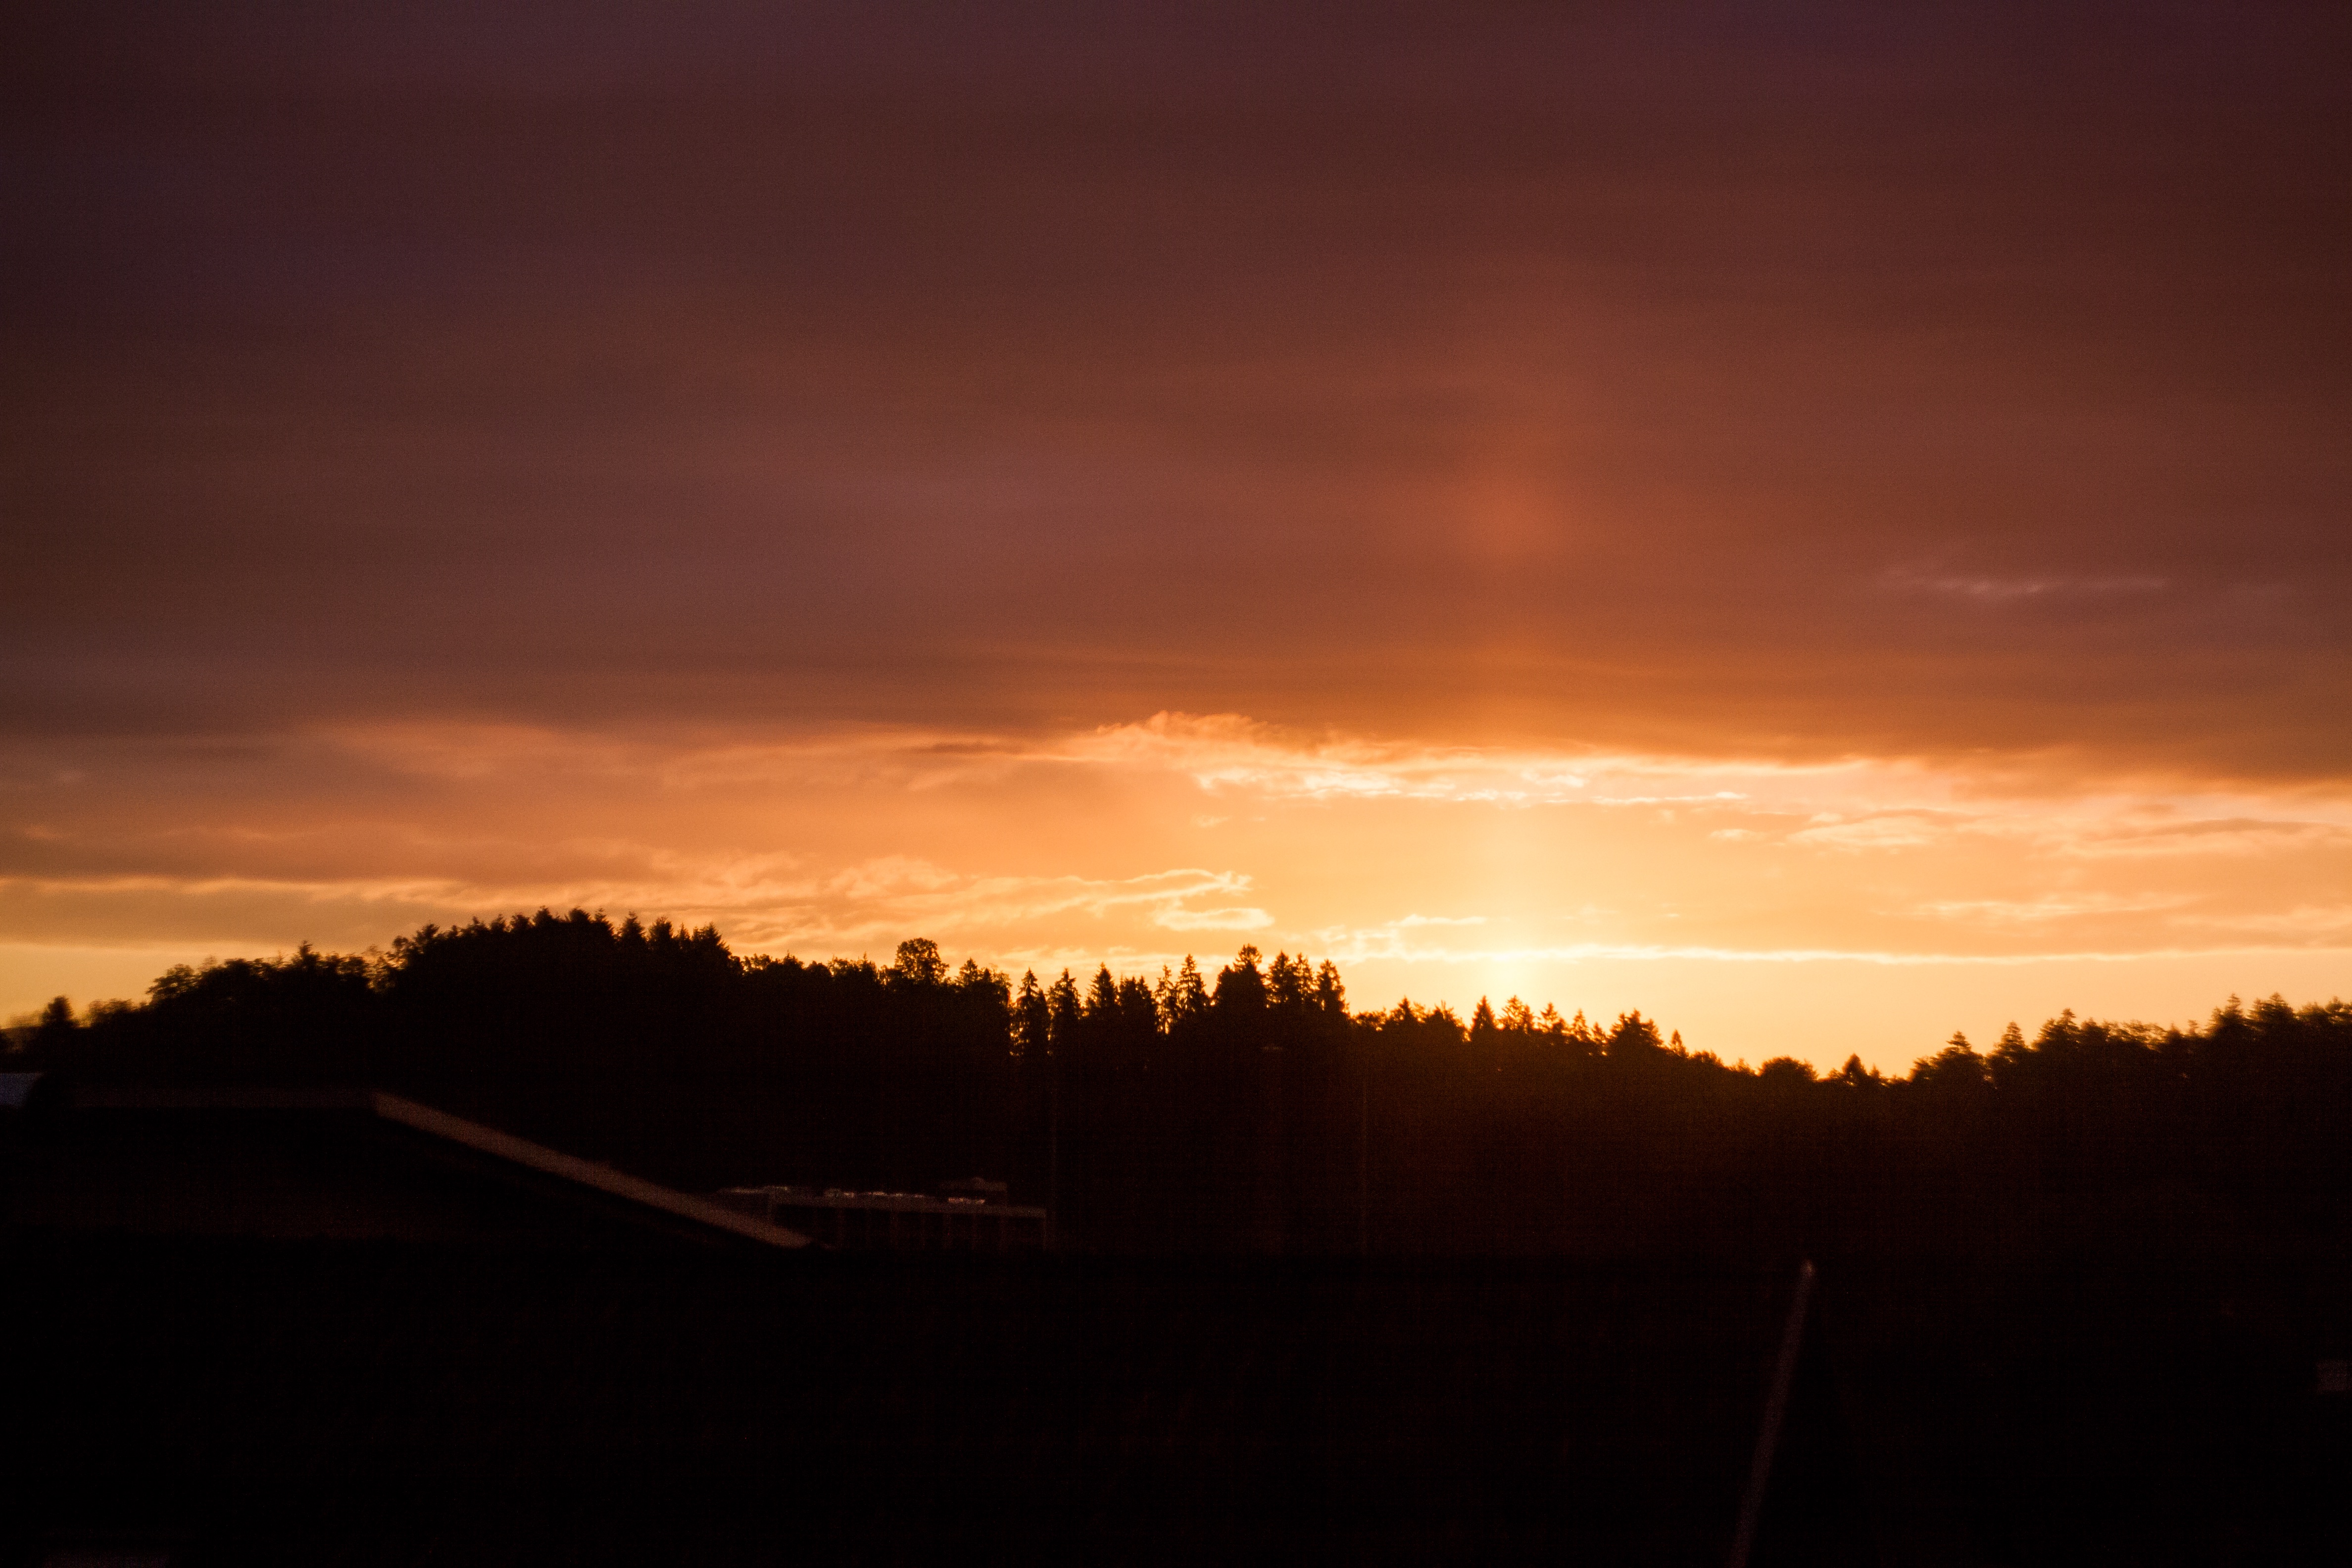
horizon, cloud, sky, sun, sunrise, sunset, sunlight, morning, dawn, atmosphere, dusk, evening, afterglow, atmospheric phenomenon, red sky at morning